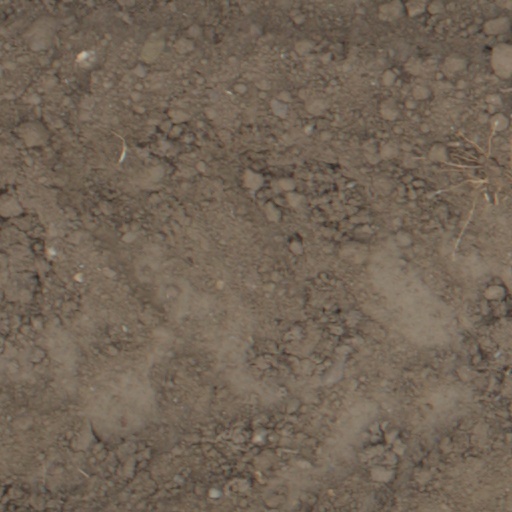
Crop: wheat